Qa'a (room)

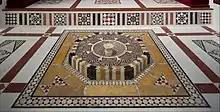
Fountain of the Damascus Room, it is on display at the Metropolitan Museum of Art, New York.

The "tazar" is a place where important guests would be seated. Here, they would be served fruits depending on the season, or drinks (e.g. coffee) or a hookah. Depending on how important the guests are, they would be seated toward the central part of the rear wall, where they could admire the glory of the qa'a.